Reactions to the Deepwater Horizon oil spill

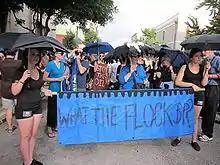
Public protest in New Orleans following the oil spill

There has been a great deal of criticism of BP both in the US and worldwide for its role in the oil spill. By 22 June, the Facebook page "Boycott BP," started by Lee Perkins, had over 688,500 "likes" from Facebook users, and generated media stories. By 3 July, the online petition "Boycott BP" posted by consumer advocacy group Public Citizen had over 22,000 pledges from people who pledge not to buy any BP products for three months. Across the US, thousands of people participated in dozens of protests at BP gas stations and other locations. Alternative metal band Korn is boycotting the use of BP fuel in their tour bus for all upcoming tour dates, and also encouraged other bands to do the same. Korn eventually got the entire 2010 Mayhem Festival to join the boycott, and several other recording artists including Lady Gaga, Creed, Disturbed and Rise Against, among others. In late May, Greenpeace activists in London scaled BP's company headquarters in St. James's Square and unfurled mock BP logo banners imprinted with oil stains reading "british polluters". According to the Associated Press, as of 29 June the protests caused sales declines at some stations between 10% and 40%, but BP owns few of the 11,000 U.S. stations selling its fuel under the BP, Amoco and ARCO banners. Most are owned locally, under contract to buy BP fuel.